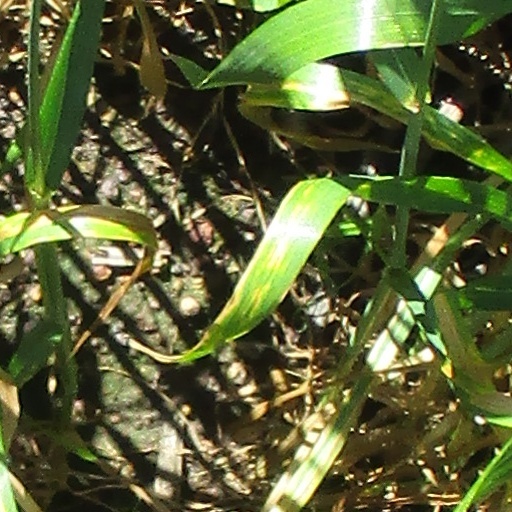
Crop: wheat